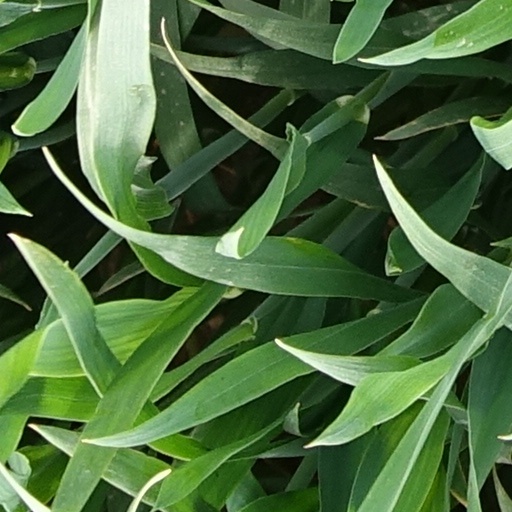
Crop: wheat